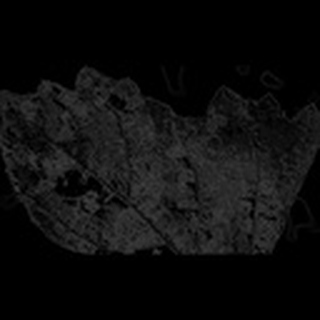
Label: cotton_powdery_mildew